JoJo's Bizarre Adventure: All Star Battle

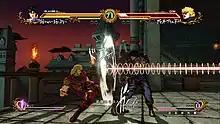
Jonathan Joestar (right) blocking an attack from Dio Brando ("Phantom Blood" version, left). The in game display includes a health bar, Guard Gauge, and Heart Heat Gauge.

"JoJo's Bizarre Adventure: All Star Battle" is a 3D fighting game in which players can fight against each other using characters taken from the first eight story arcs of Hirohiko Araki's "JoJo's Bizarre Adventure" manga series (and one from a prior work by Araki), fighting in various locations taken from the manga. Like most fighting games, the aim is to defeat your opponent by draining their stamina gauge (HP is used in a certain game mode) with various attacks and special techniques. The player wins a round by draining all of their opponent's stamina, or by possessing more stamina than their opponent when time runs out. Gameplay uses five main buttons; light, medium, and heavy attacks, a dodge button, and a "Style" button. Along with the ability to use various special attacks and techniques with different directional inputs, each character possesses a Battle Style, allowing them to utilize additional moves with the "Style" button. Styles have five main categories, consisting of Hamon, Vampirism, Mode, Stand and Mounted, in addition to character exclusive Styles such as Baoh Armed Phenomenon and Ogre Street, each utilizing different abilities when the Style button is pressed. For example, Hamon users can use the power of Sendo to augment the strength of their attacks, whilst Stand users can summon out their Stand, giving them additional move types whilst also making themselves more vulnerable.